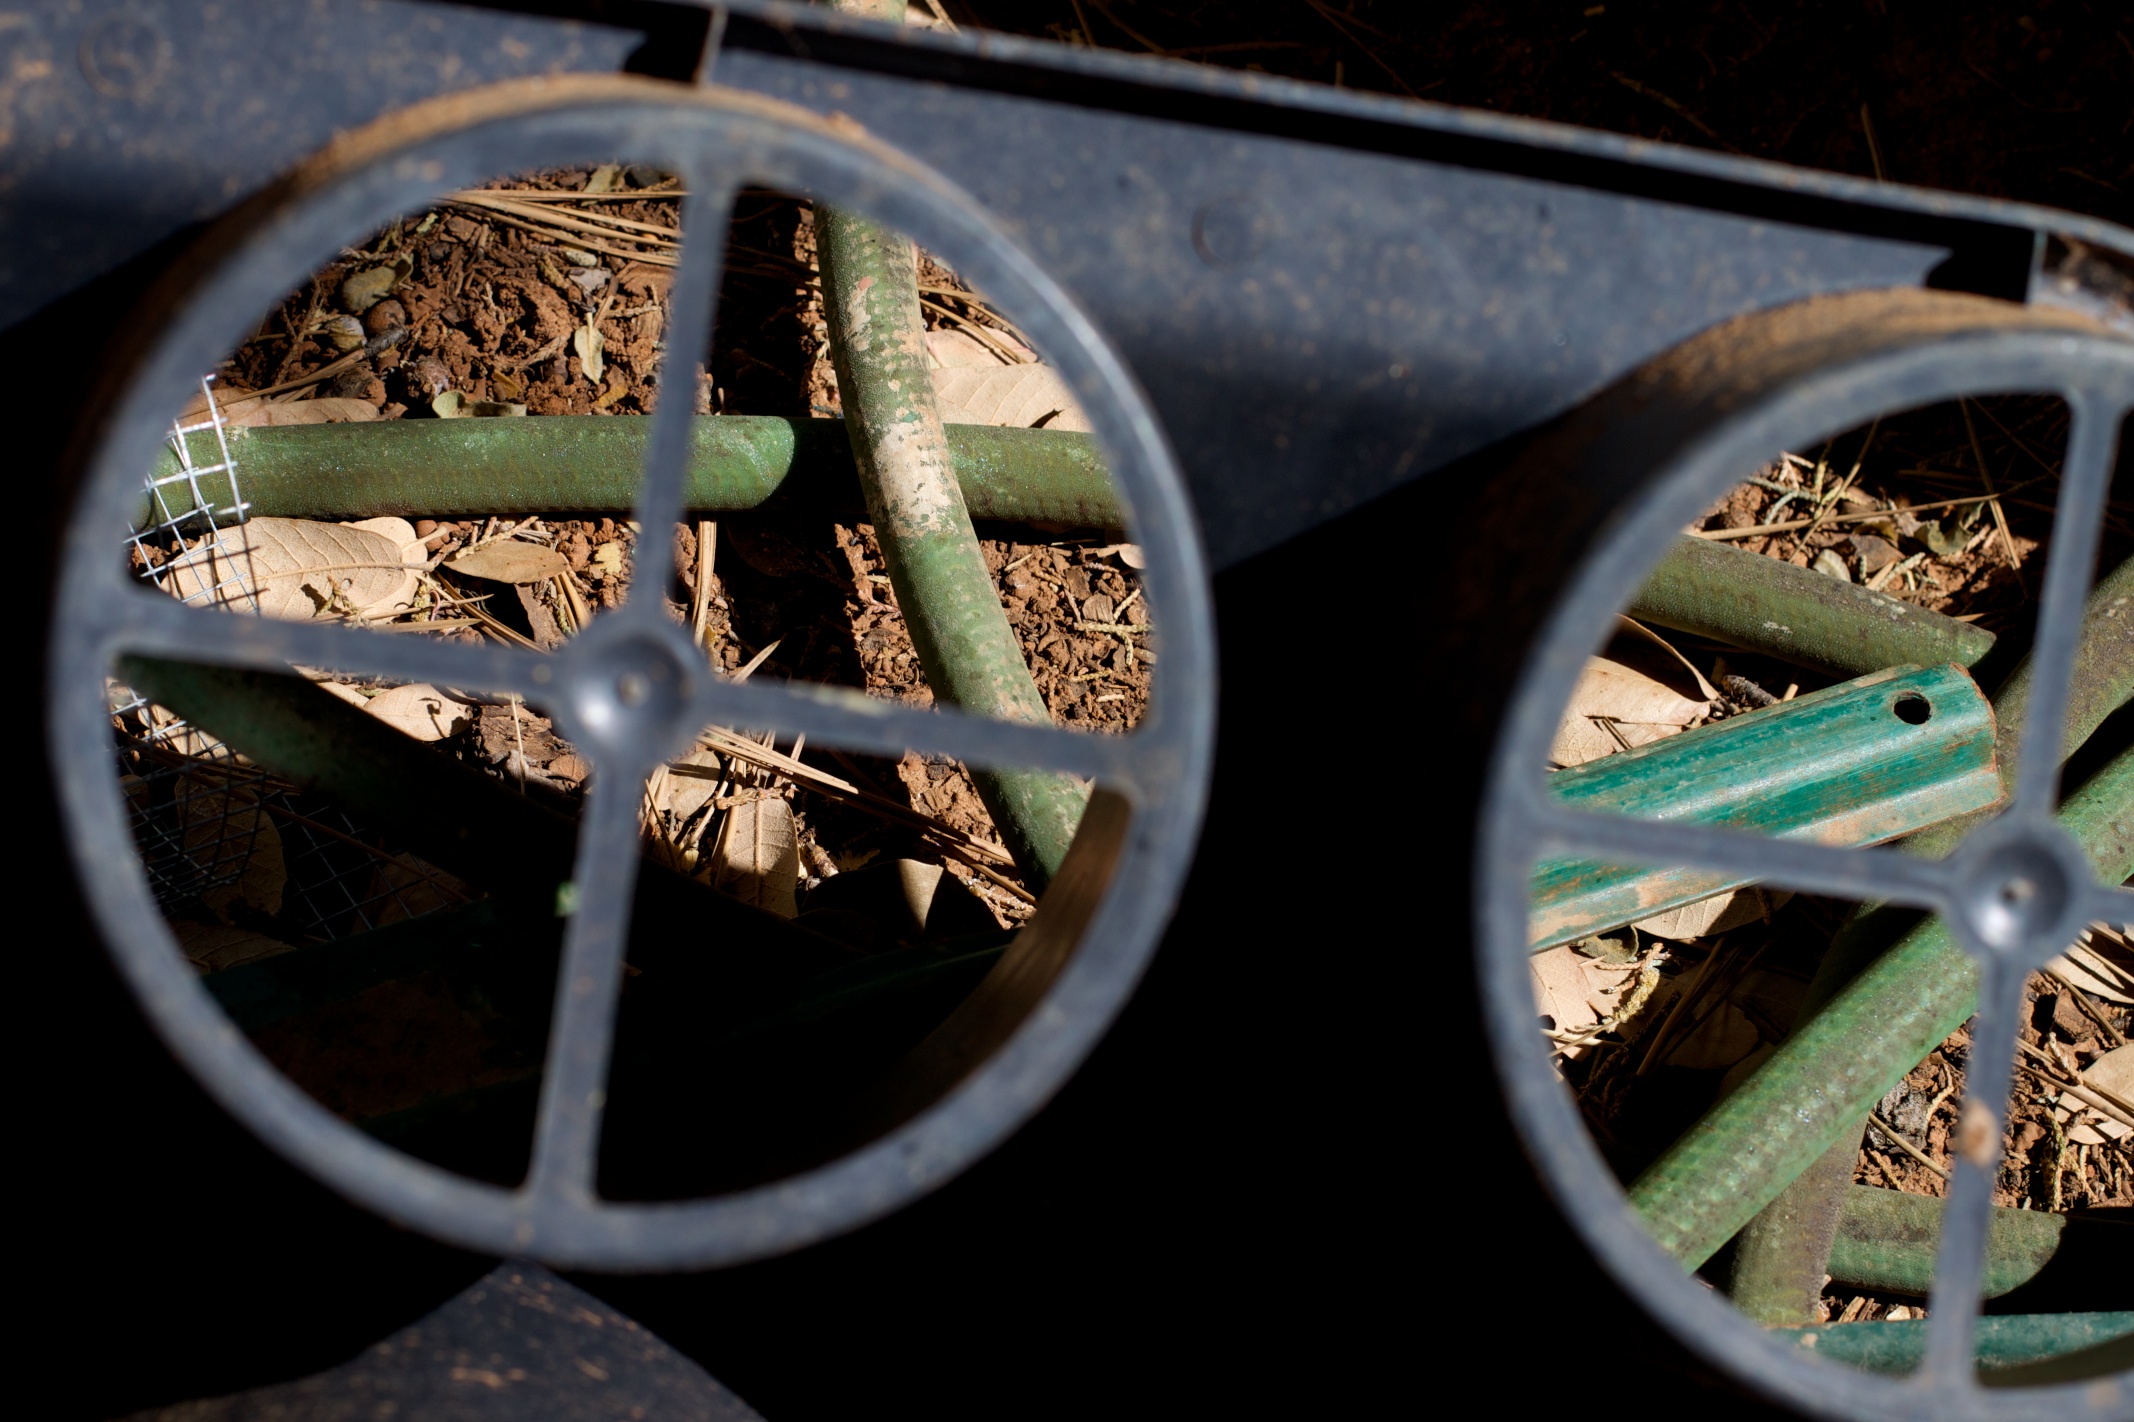
wheel, green, vehicle, spoke, weapon, close up, macro photography